Battle of Château-Thierry (1814)

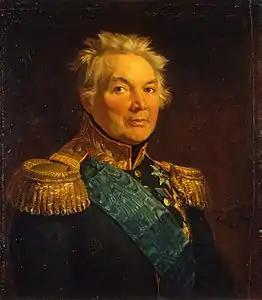
Fabian von Osten-Sacken

At dawn on 12 February, Sacken's corps passed through Yorck's lines near Montfaucon. Sacken dropped off a brigade under General Heidenreich that consisted of the Tambov and Kostroma Regiments. Friedrich von Katzler's advance guard stood at Montfaucon with the 1st and 7th Prussian Brigades and the Reserve cavalry of Georg Ludwig von Wahlen-Jürgass in support. Mortier marched to Fontenelle-en-Brie with the 2nd Old Guard Division under Charles-Joseph Christiani, the 1st Voltiguer Division under Claude Marie Meunier, and the Gardes d'Honneur cavalry. Napoleon had Saint-Germain with 2,400 cavalry and Louis Friant's 1st Old Guard Division. At 1:00 pm, Mortier's advance encountered Katzler's Prussians near Viffort and the Caquerets Hills. Katzler's 1st and 2nd East Prussia Infantry Regiments overlooked a stream. The position was attacked by two battalions of Old Guard Foot Chasseurs and Napoleon's duty squadrons led by Claude-Étienne Guyot. Katzler withdrew when the French began turning his flanks.